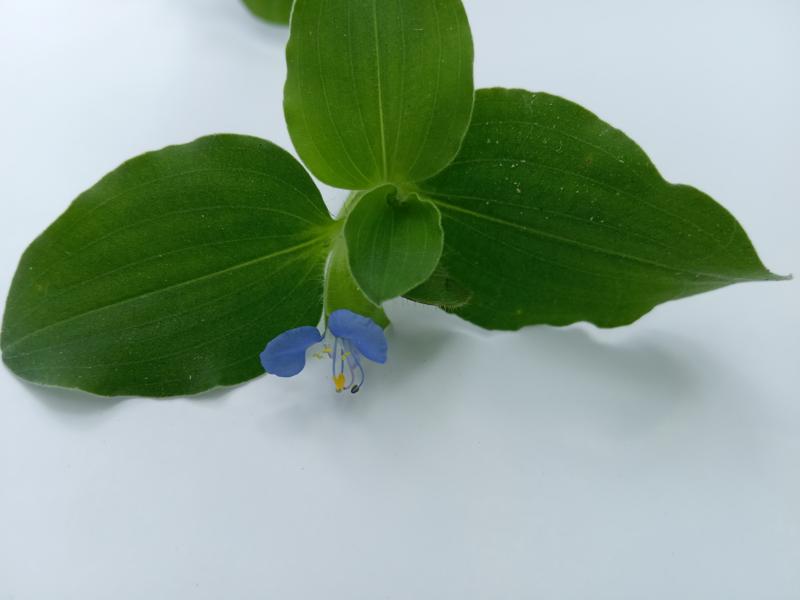
Weed species: Commelina benghalensis